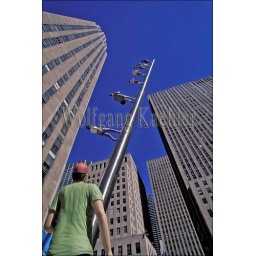
Usa, new york, nyc, rockefeller center, walking to the sky sculpture by j. Borofsky